Province of Hanover

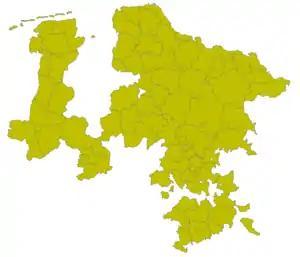
Counties in the province of Hanover (1905)

The heads of the provinces, appointed by the central Prussian government, were called Oberpräsident (Upper President). The provincial executive, the Landesdirektor (provincial director), was elected by the provincial parliament (Provinziallandtag).